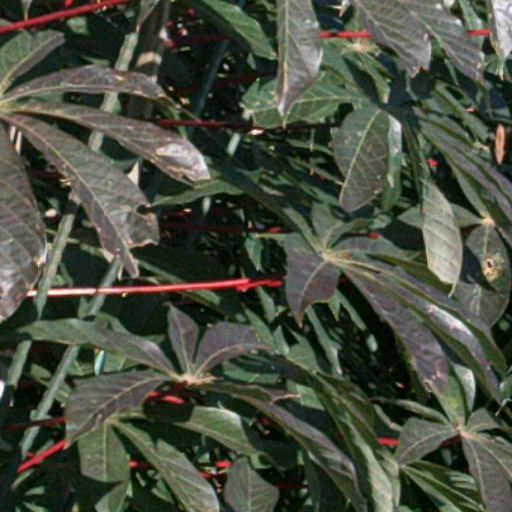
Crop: cassava